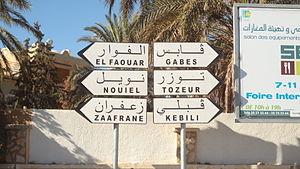
La Tunisie, en forme longue la République tunisienne, est un État d'Afrique du Nord bordé au nord et à l'est par la mer Méditerranée, à l'ouest par l'Algérie avec 965 kilomètres de frontière commune et au sud-sud-est par la Libye avec 459 kilomètres de frontière. Sa capitale Tunis est située dans le nord-est du pays, au fond du golfe du même nom. Plus de 30 % de la superficie du territoire est occupée par le désert du Sahara, le reste étant constitué de régions montagneuses et de plaines fertiles.
La culture de la Tunisie forme une synthèse des différentes cultures amazighe, punique, romaine, juive, chrétienne, arabe, musulmane, turque et française, qu'elle a intégrées à des degrés divers, ainsi que l'influence des dynasties successives qui ont régné sur le pays. La Tunisie a en effet été un carrefour de civilisations et sa culture, héritage de quelque 3 000 ans d'histoire, témoigne d'un pays qui, par sa position géographique en plein bassin méditerranéen, a été au cœur du mouvement d'expansion des grandes civilisations du mare nostrum et des principales religions monothéistes.